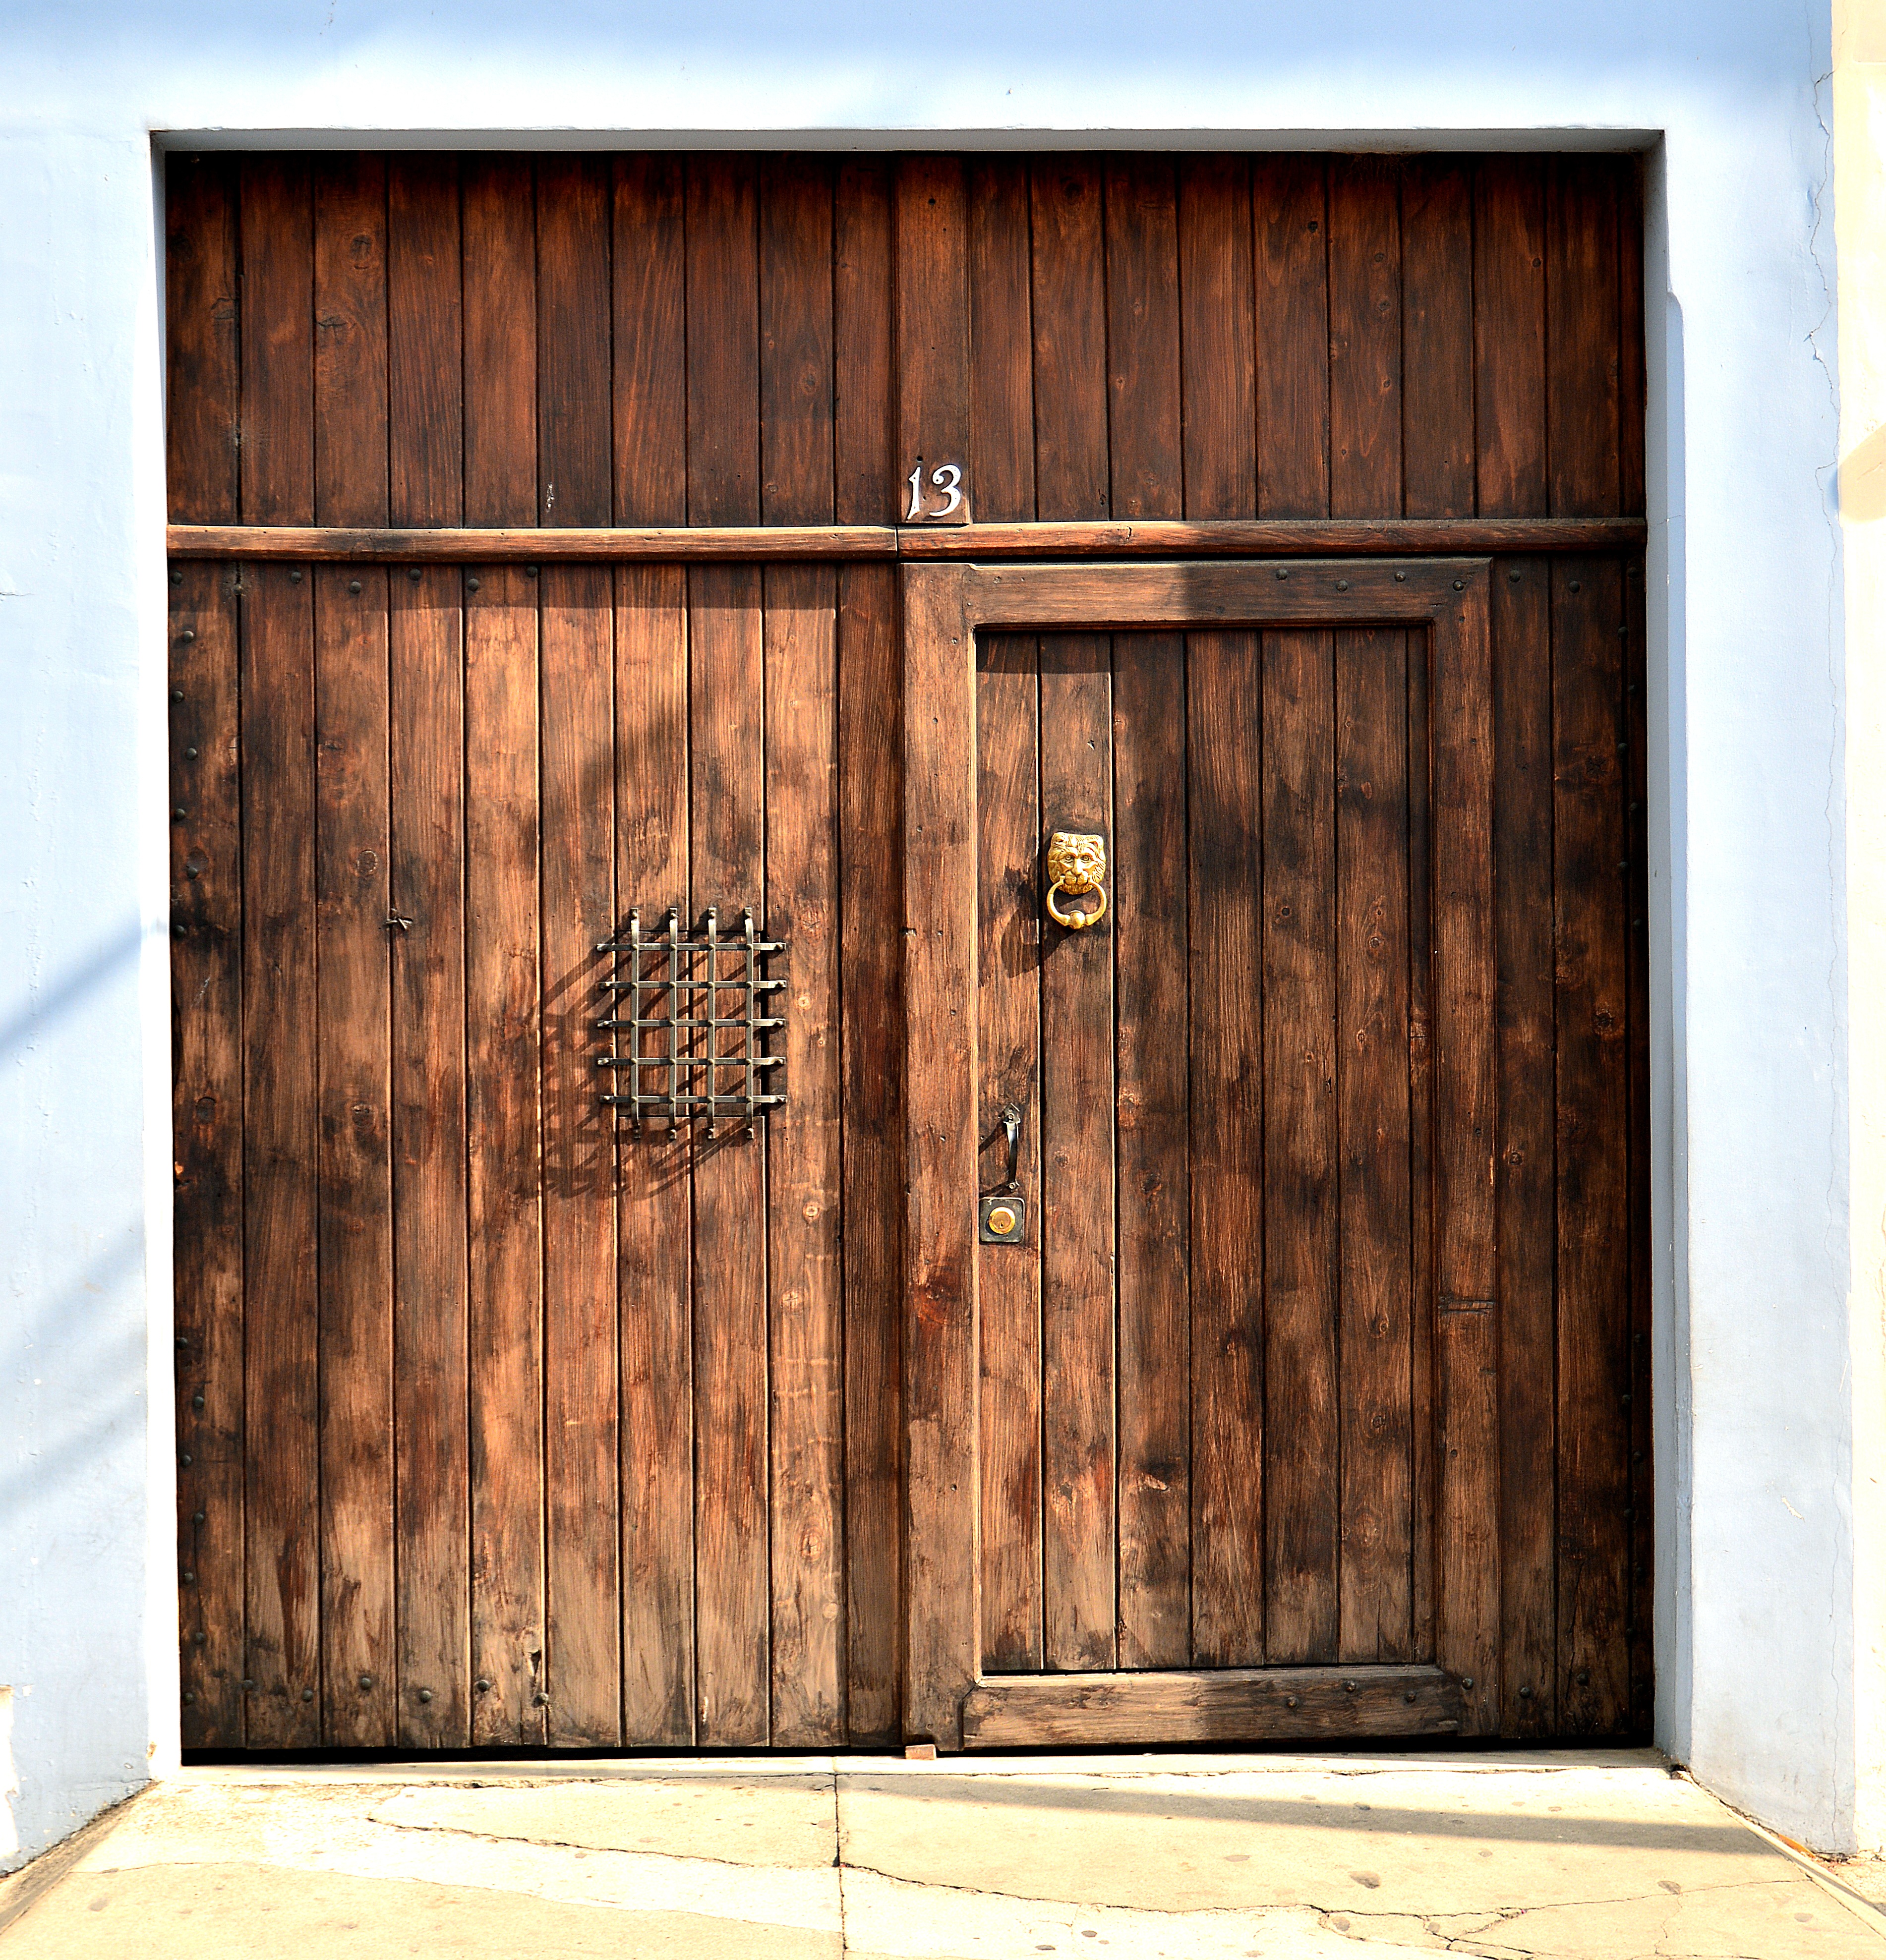
wood, texture, window, city, shed, facade, furniture, gate, door, wooden door, hardwood, closed, old wood, garage door, antigua guatemala, wood stain